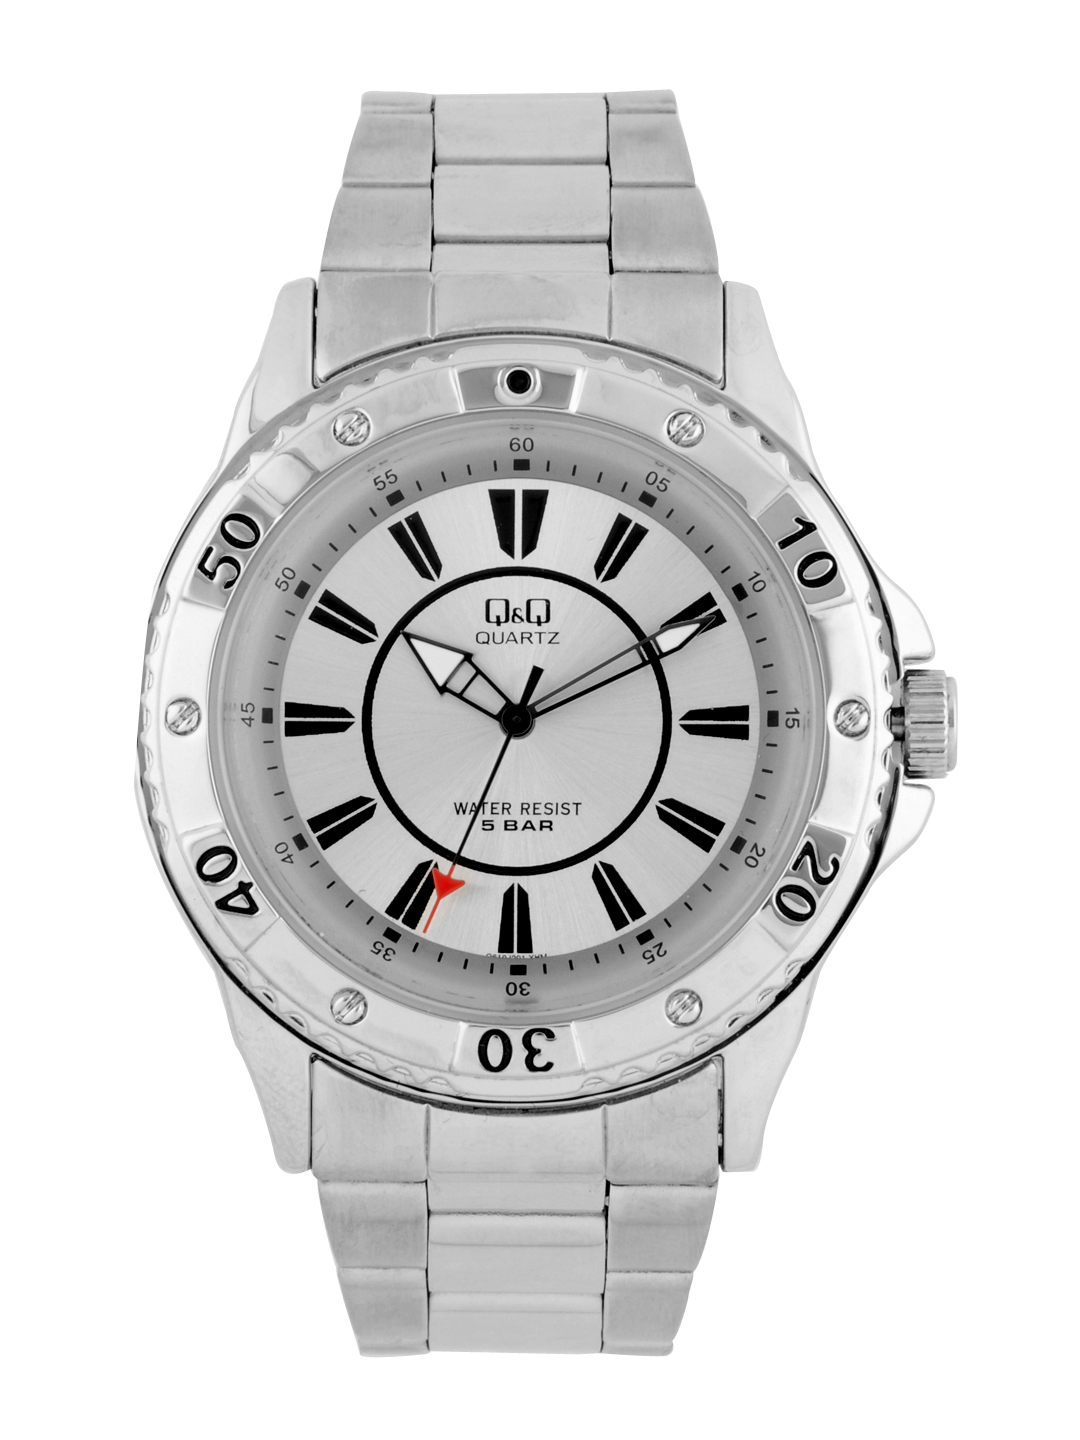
Q&Q Men Steel Watch
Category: Accessories / Watches / Watches
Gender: Men
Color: Steel
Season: Winter 2016
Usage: Casual